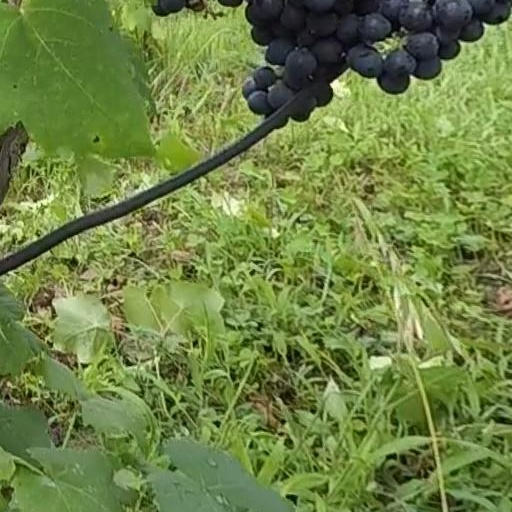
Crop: grape